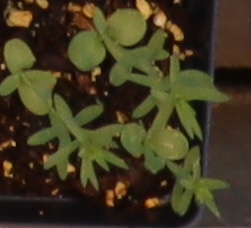
Label: Flax